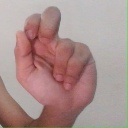
अक्षर: ढ